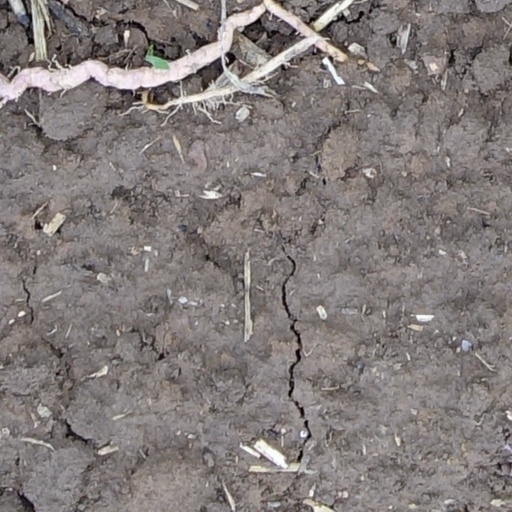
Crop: wheat